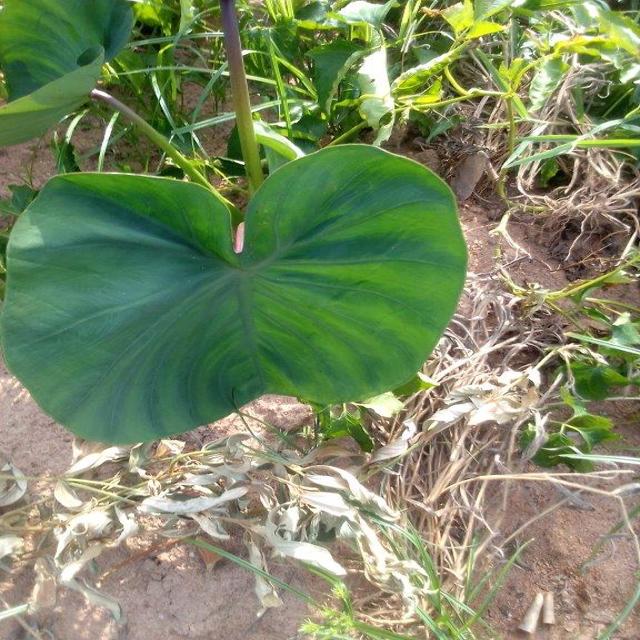
Label: Healthy